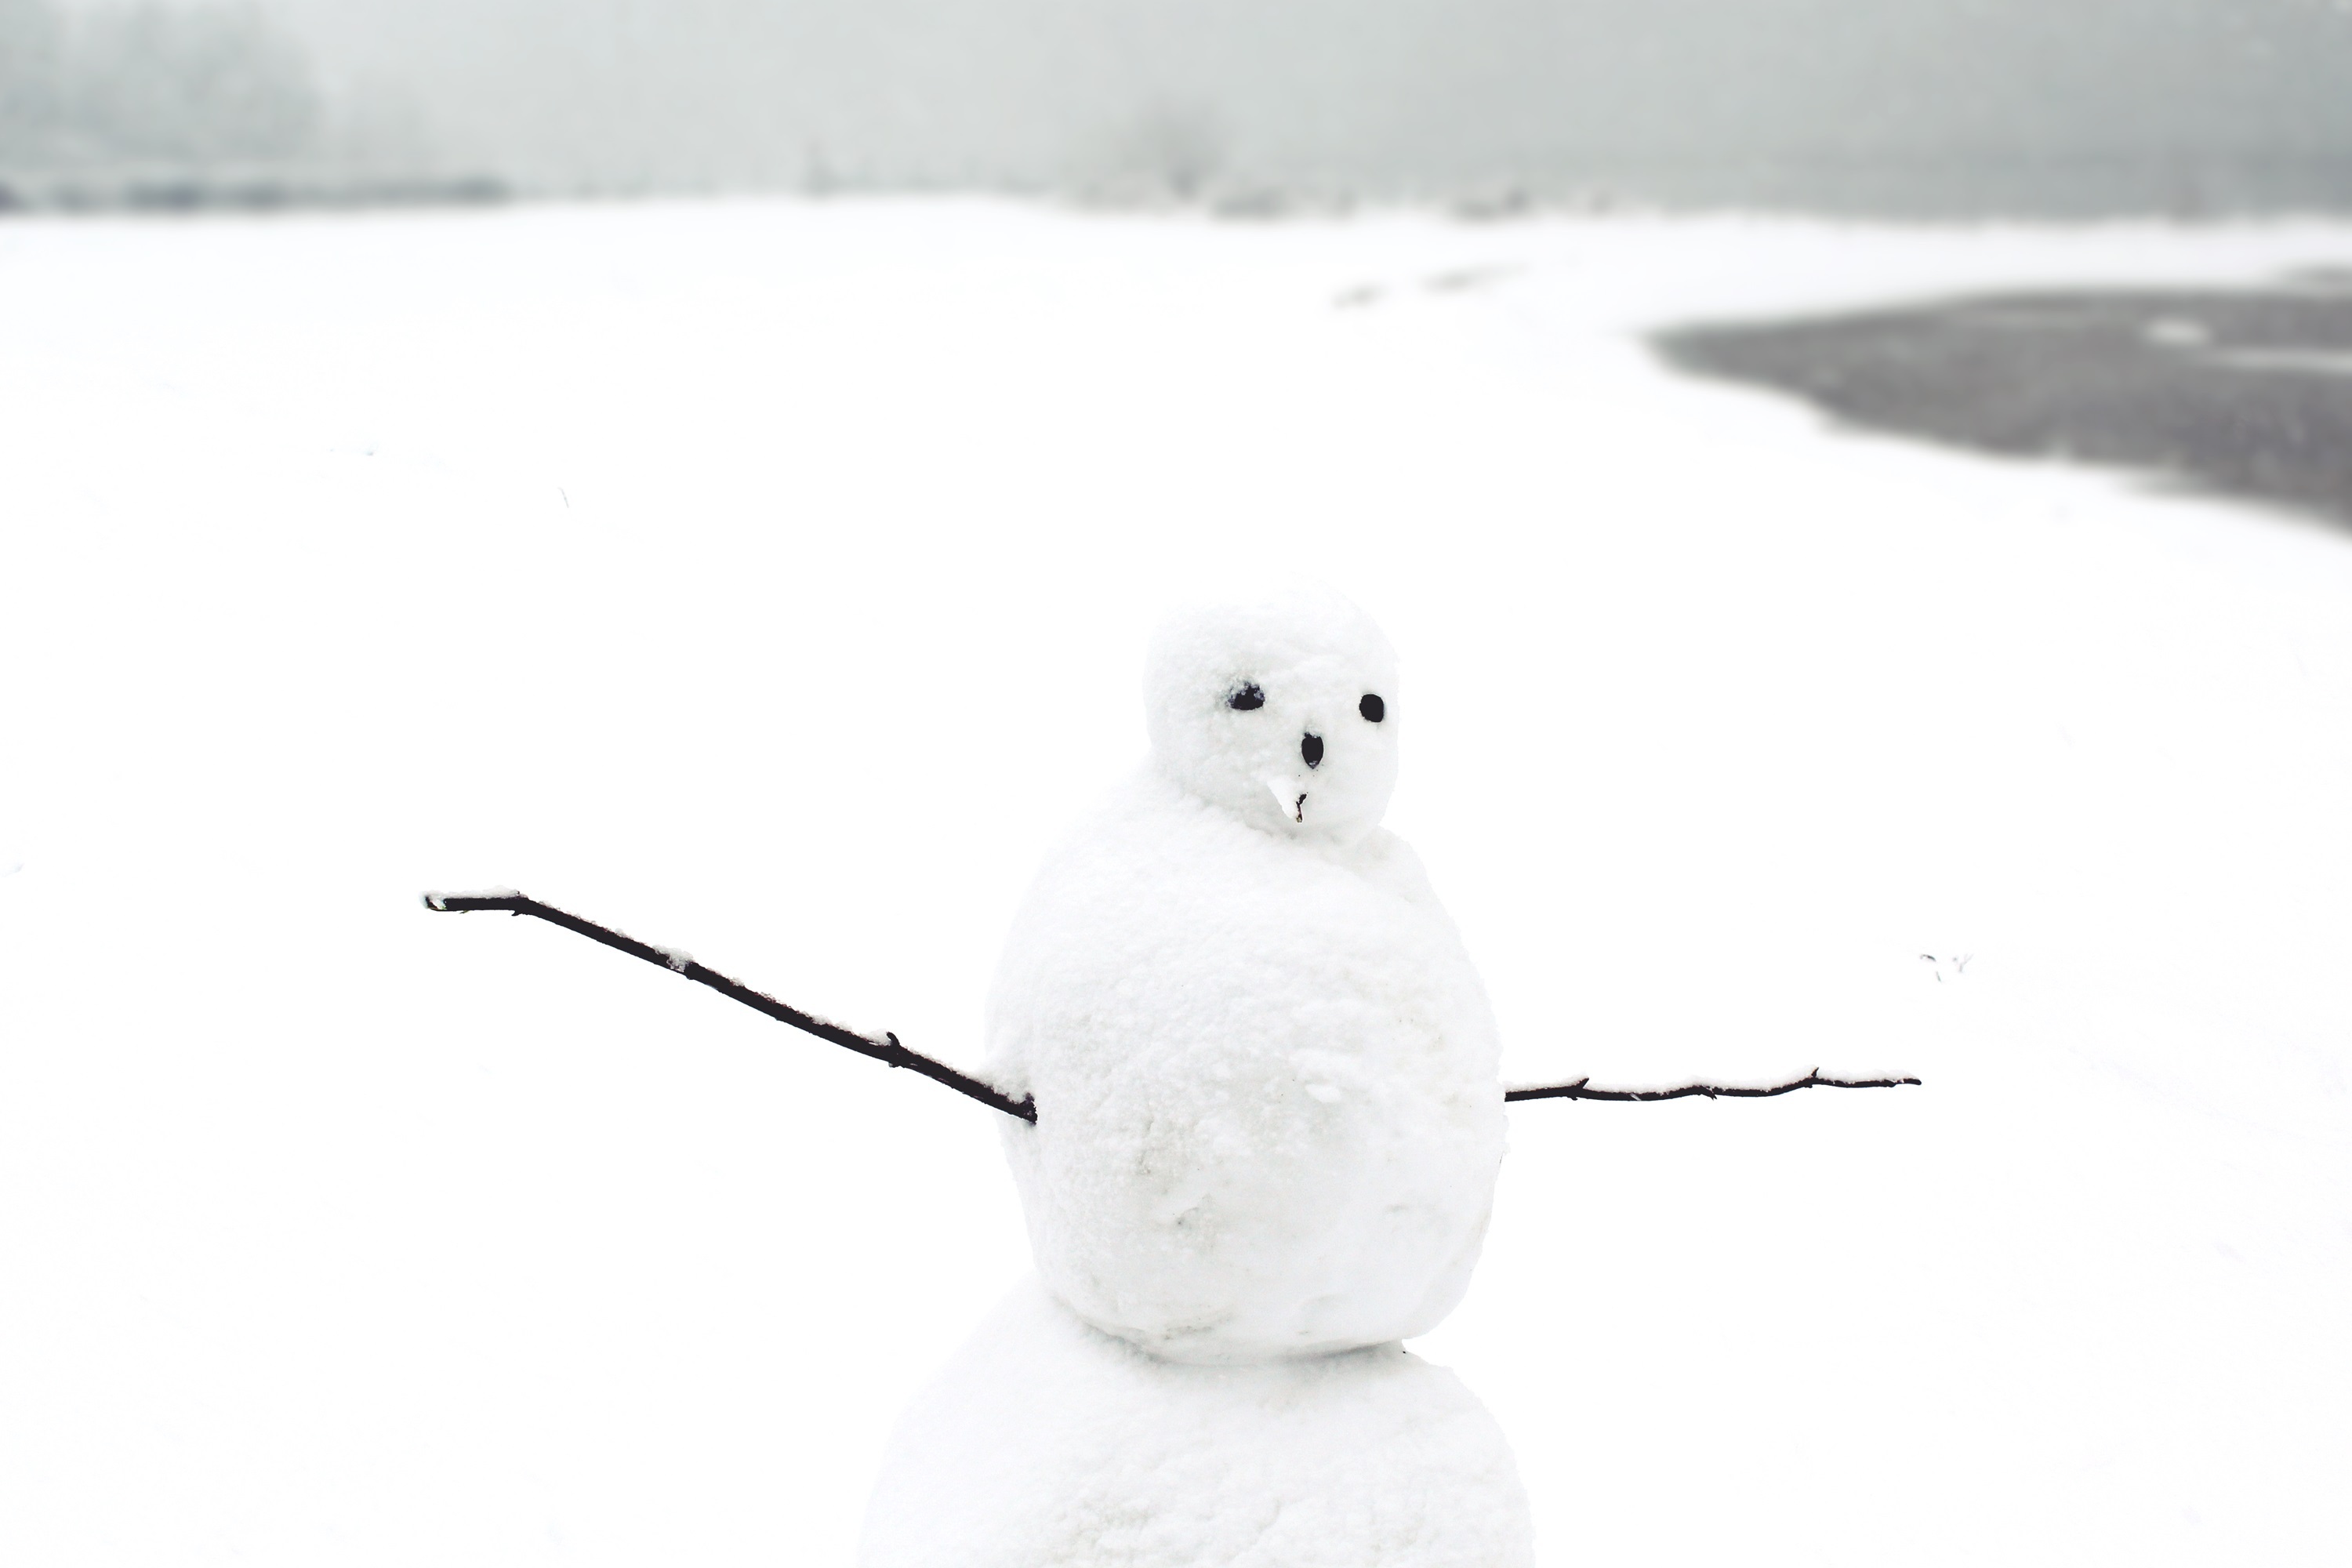
nature, snow, cold, winter, white, lake, view, frost, weather, snowy, frozen, arctic, bank, icy, snowman, funny, frosty, winter dream, wintry, winter magic, winter blast, winter mood, snow man, snow magic